Wantabadgery

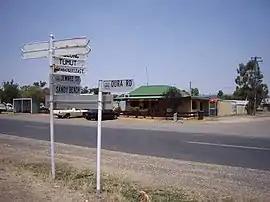
Wantabadgery - in the Junee Shire

Wantabadgery is a village community in the central eastern part of the Riverina situated about 35 kilometres east of Wagga Wagga and 19 kilometres west of Nangus. At the , Wantabadgery had a population of 183.